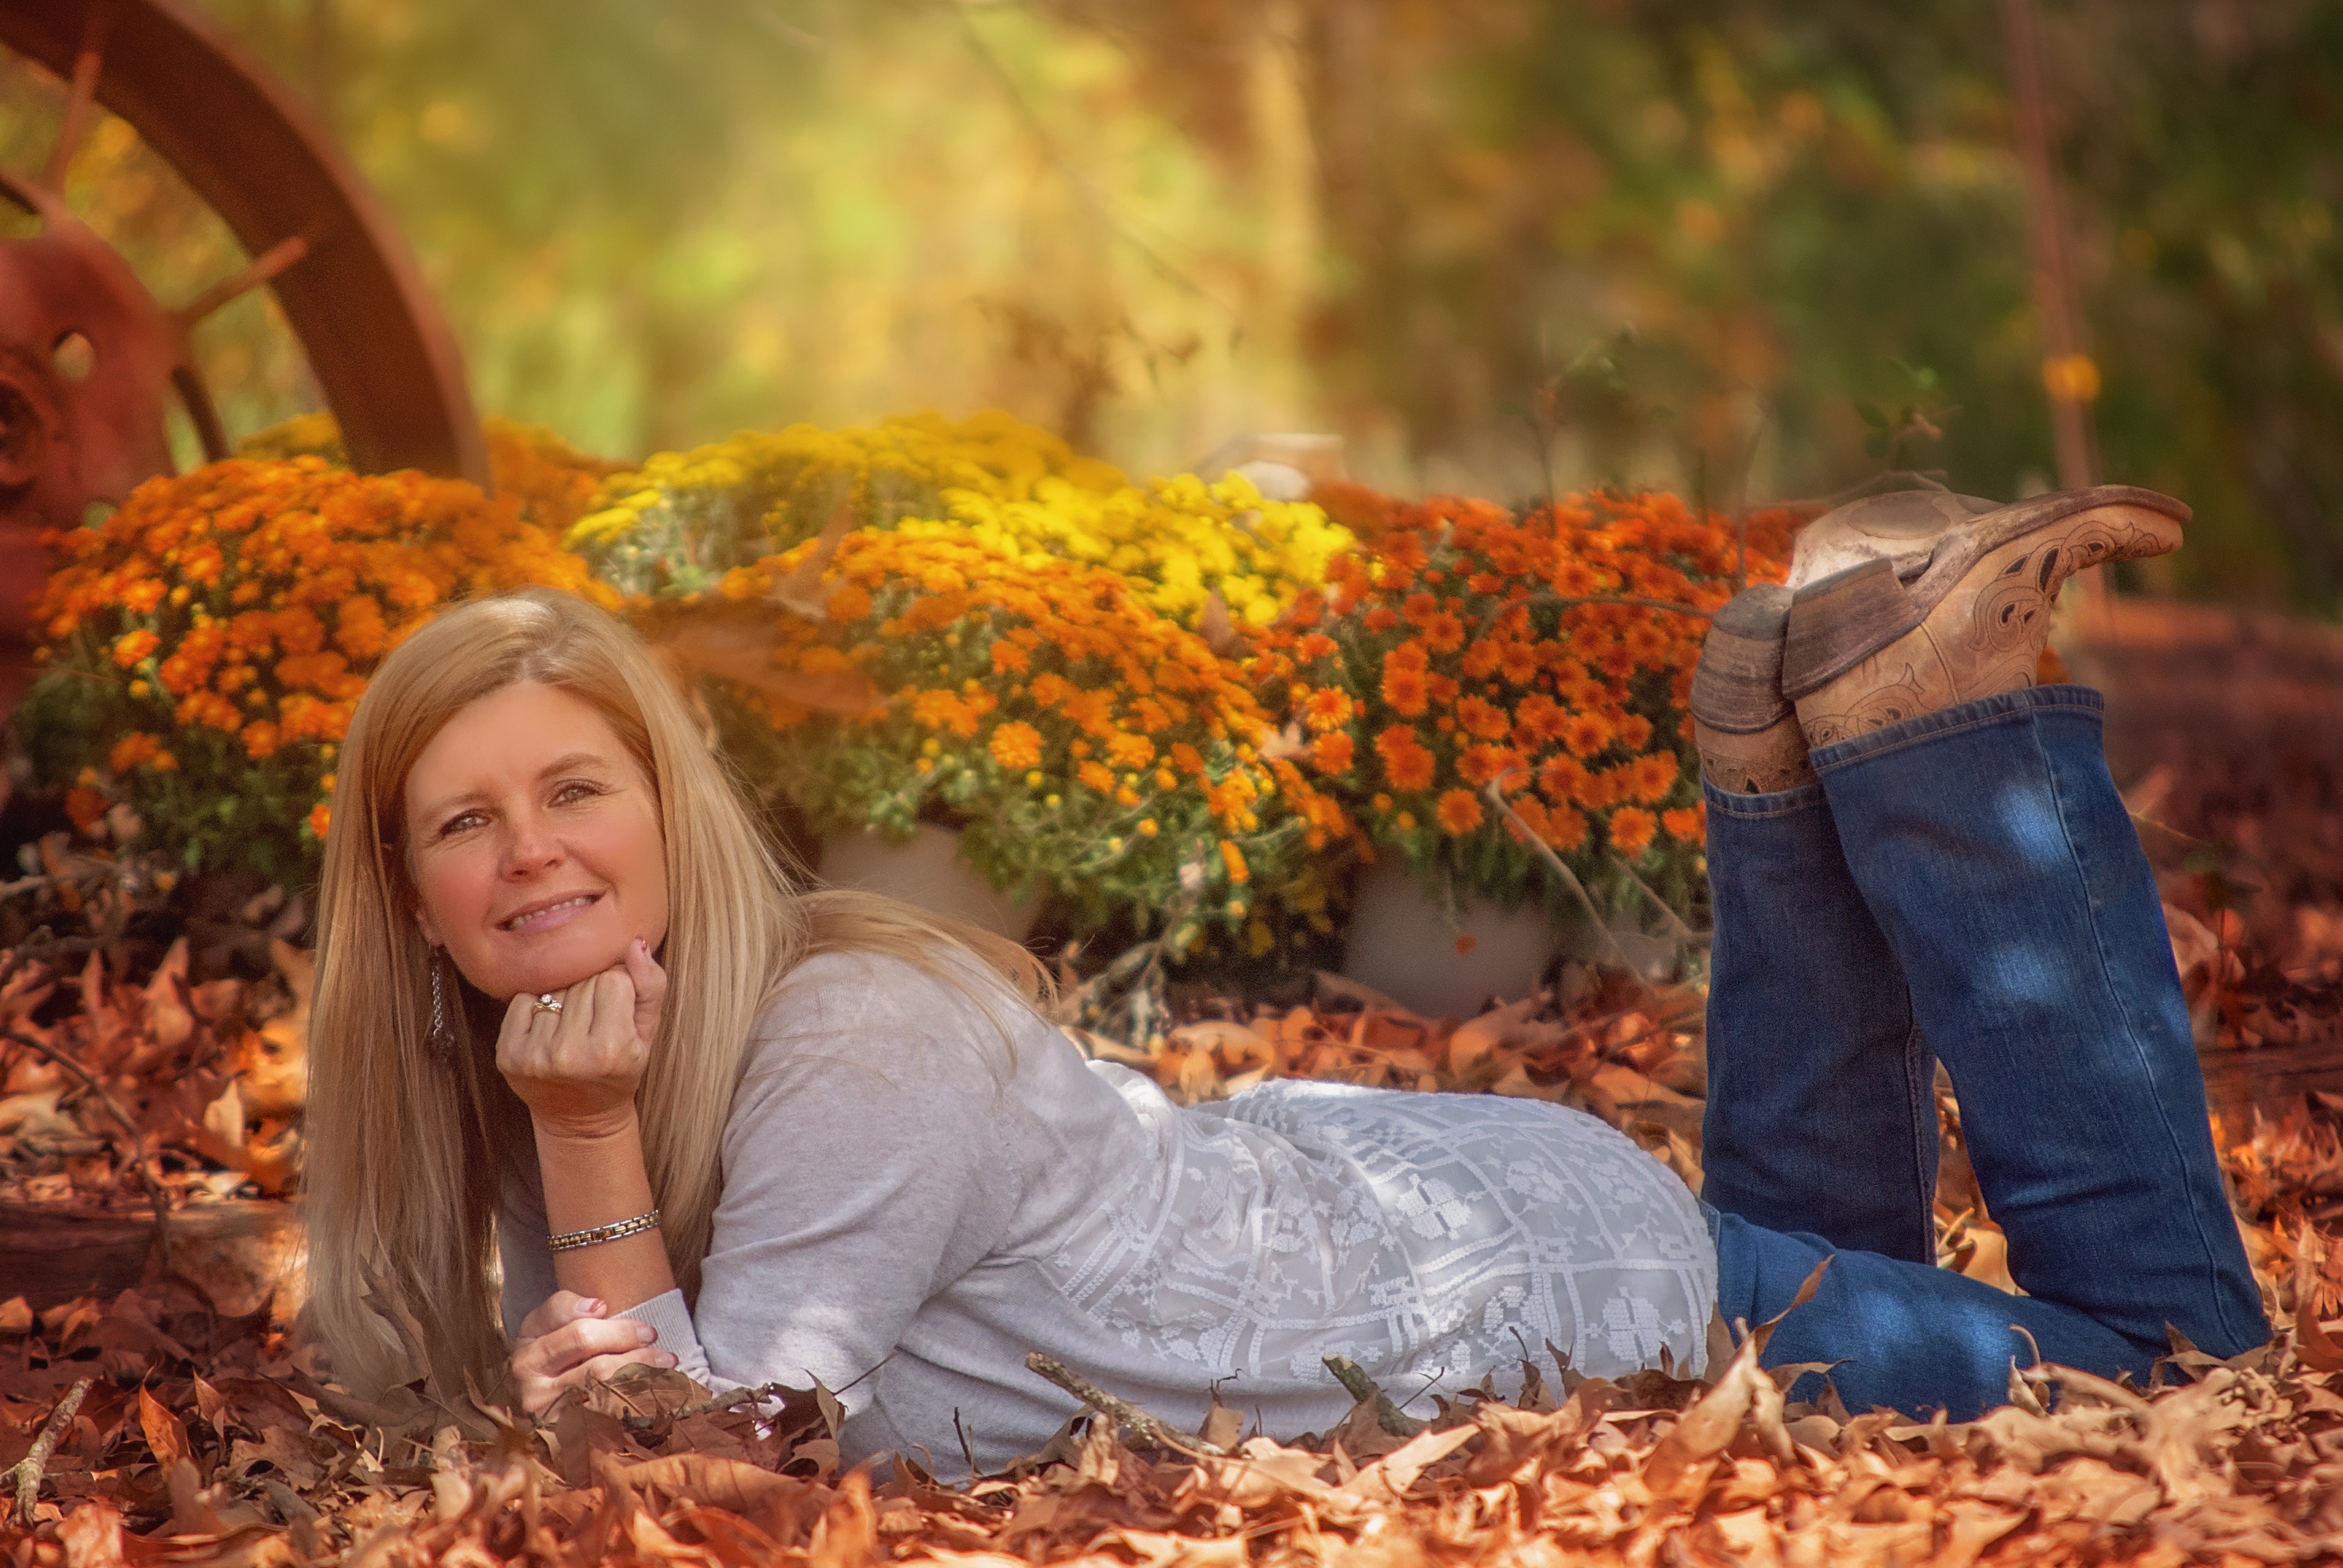
tree, nature, outdoor, plant, woman, ground, sunlight, morning, leaf, fall, flower, country, orange, portrait, autumn, leisure, season, flowers, laying, leaves, colors, fun, relaxation, happiness, laying down, mums, lying, casual, adult, wagon wheel, grass family